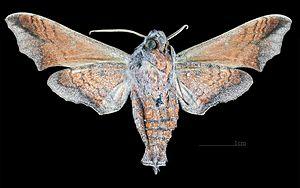
Nyceryx continua est une espèce d'insectes lépidoptères qui appartient à la famille des Sphingidae, sous-famille des Macroglossinae, à la tribu des Dilophonotini, sous-tribu des Dilophonotina, et au genre Nyceryx.